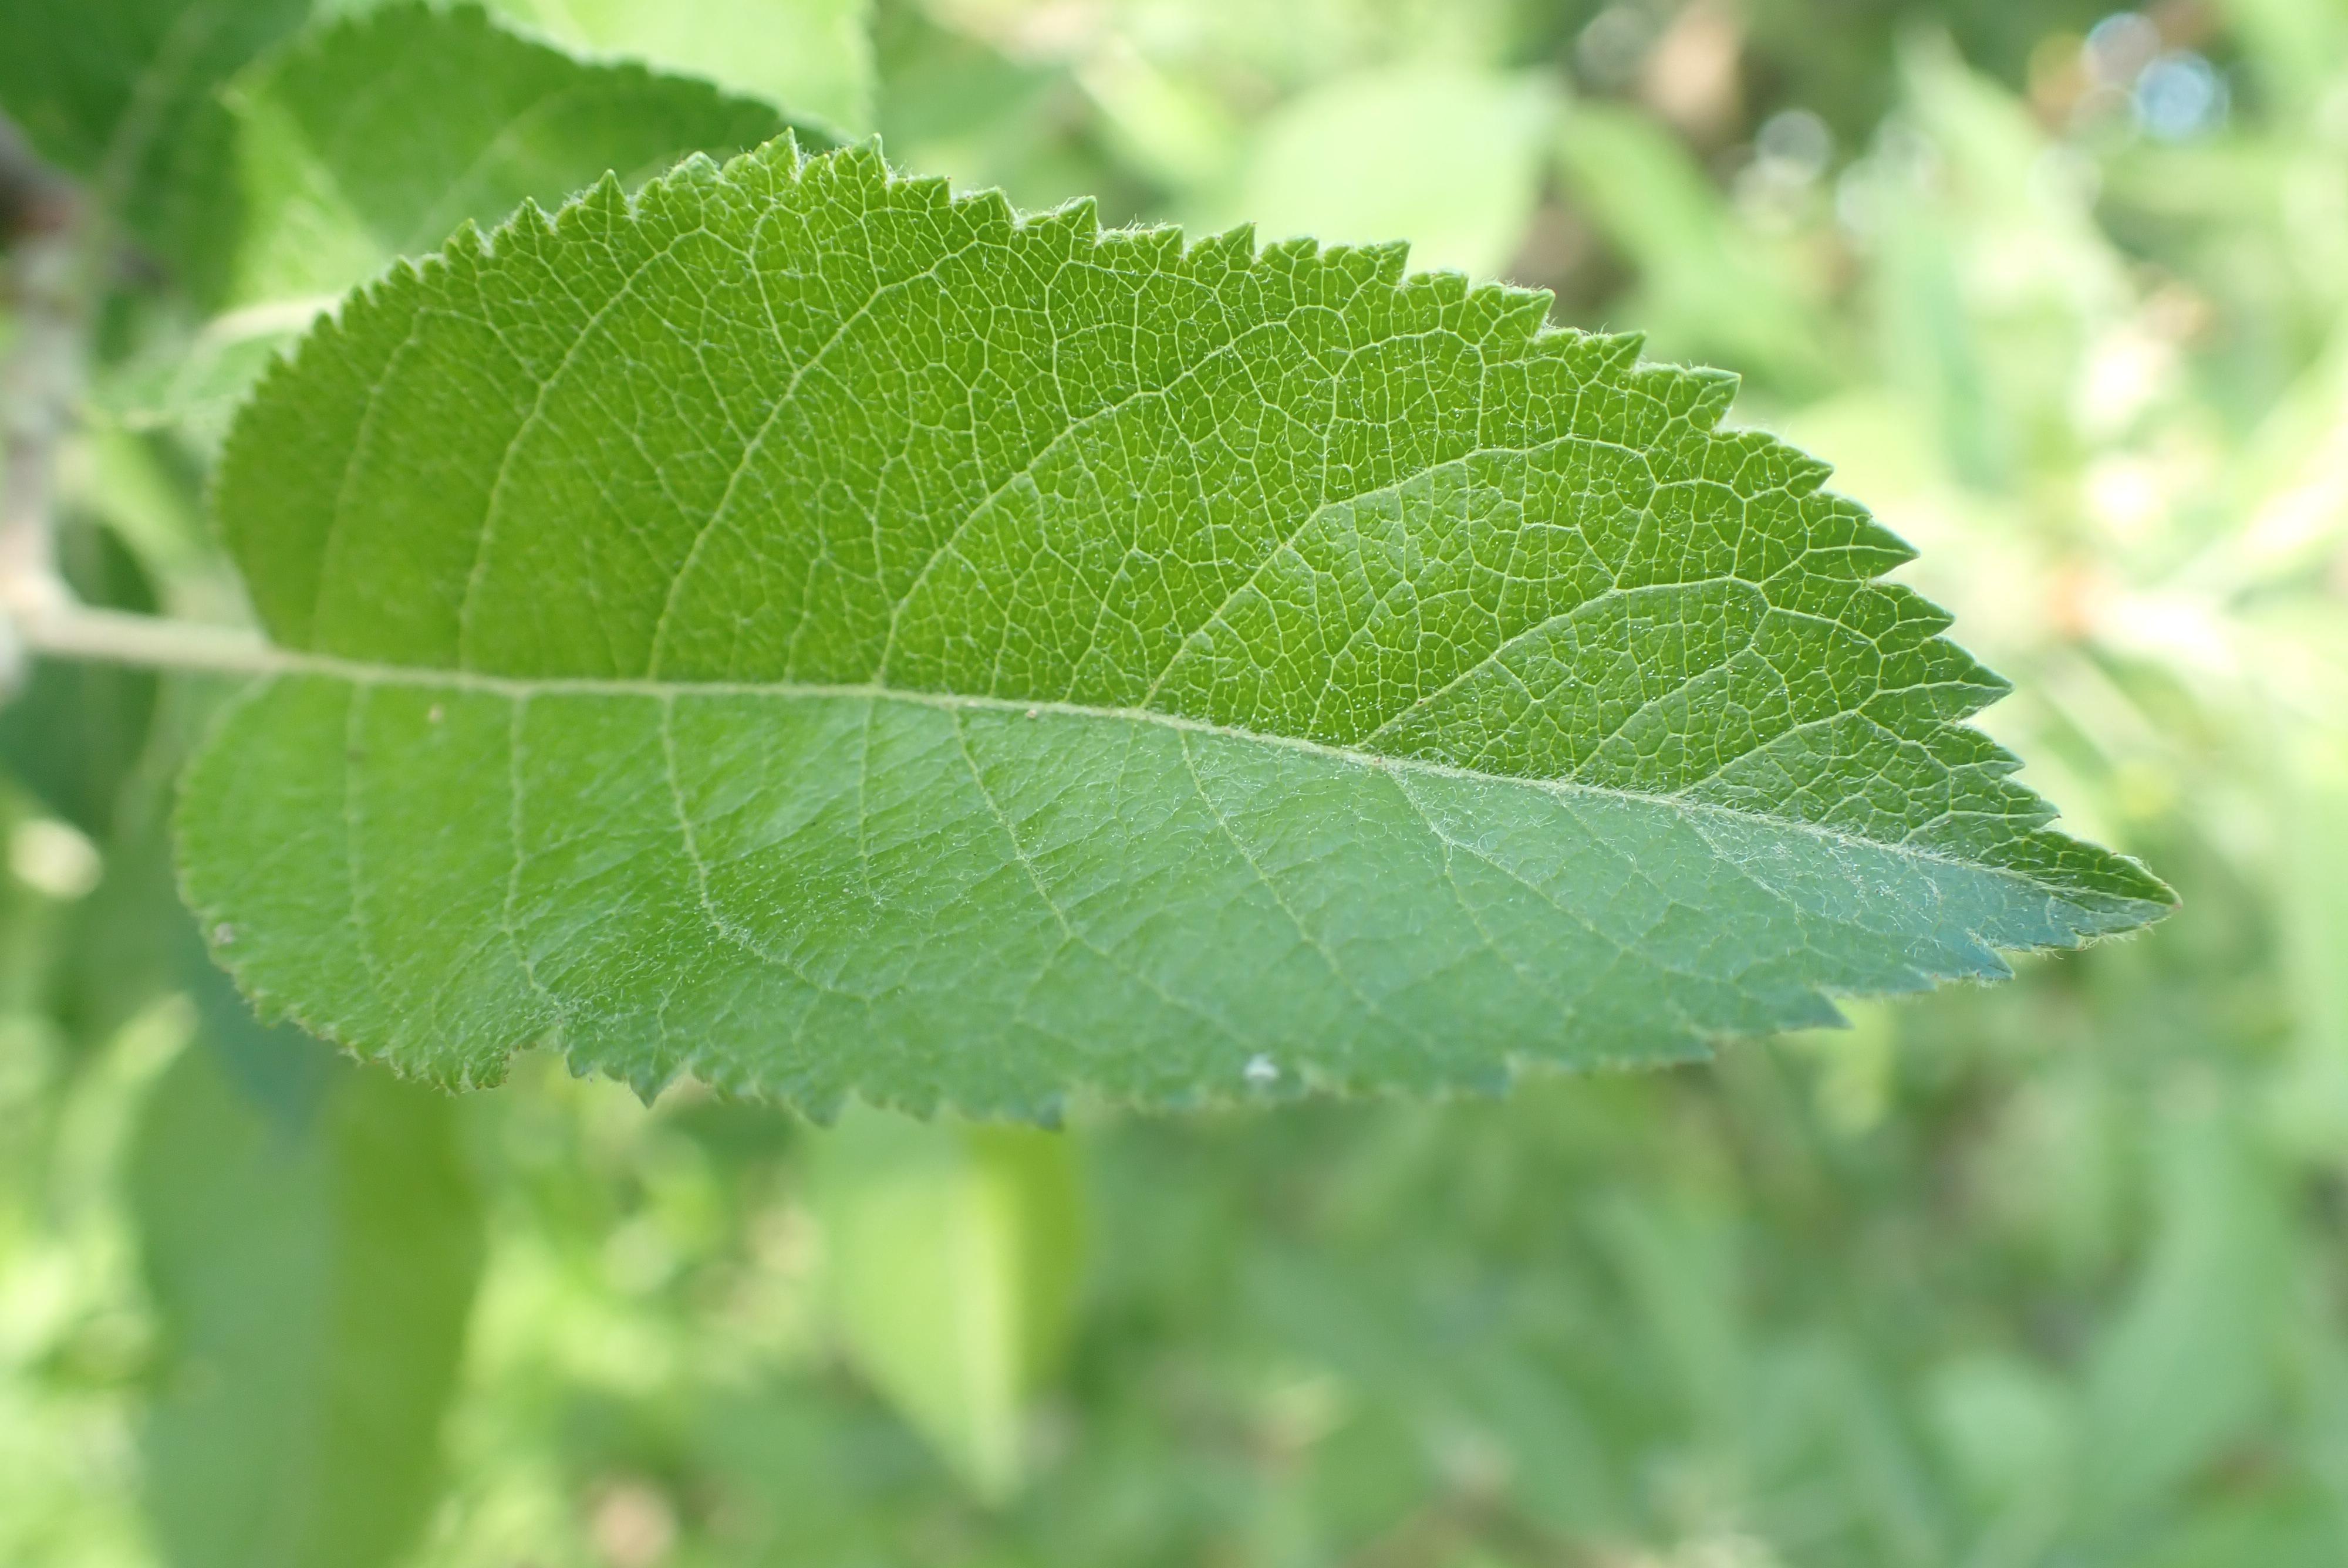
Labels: healthy